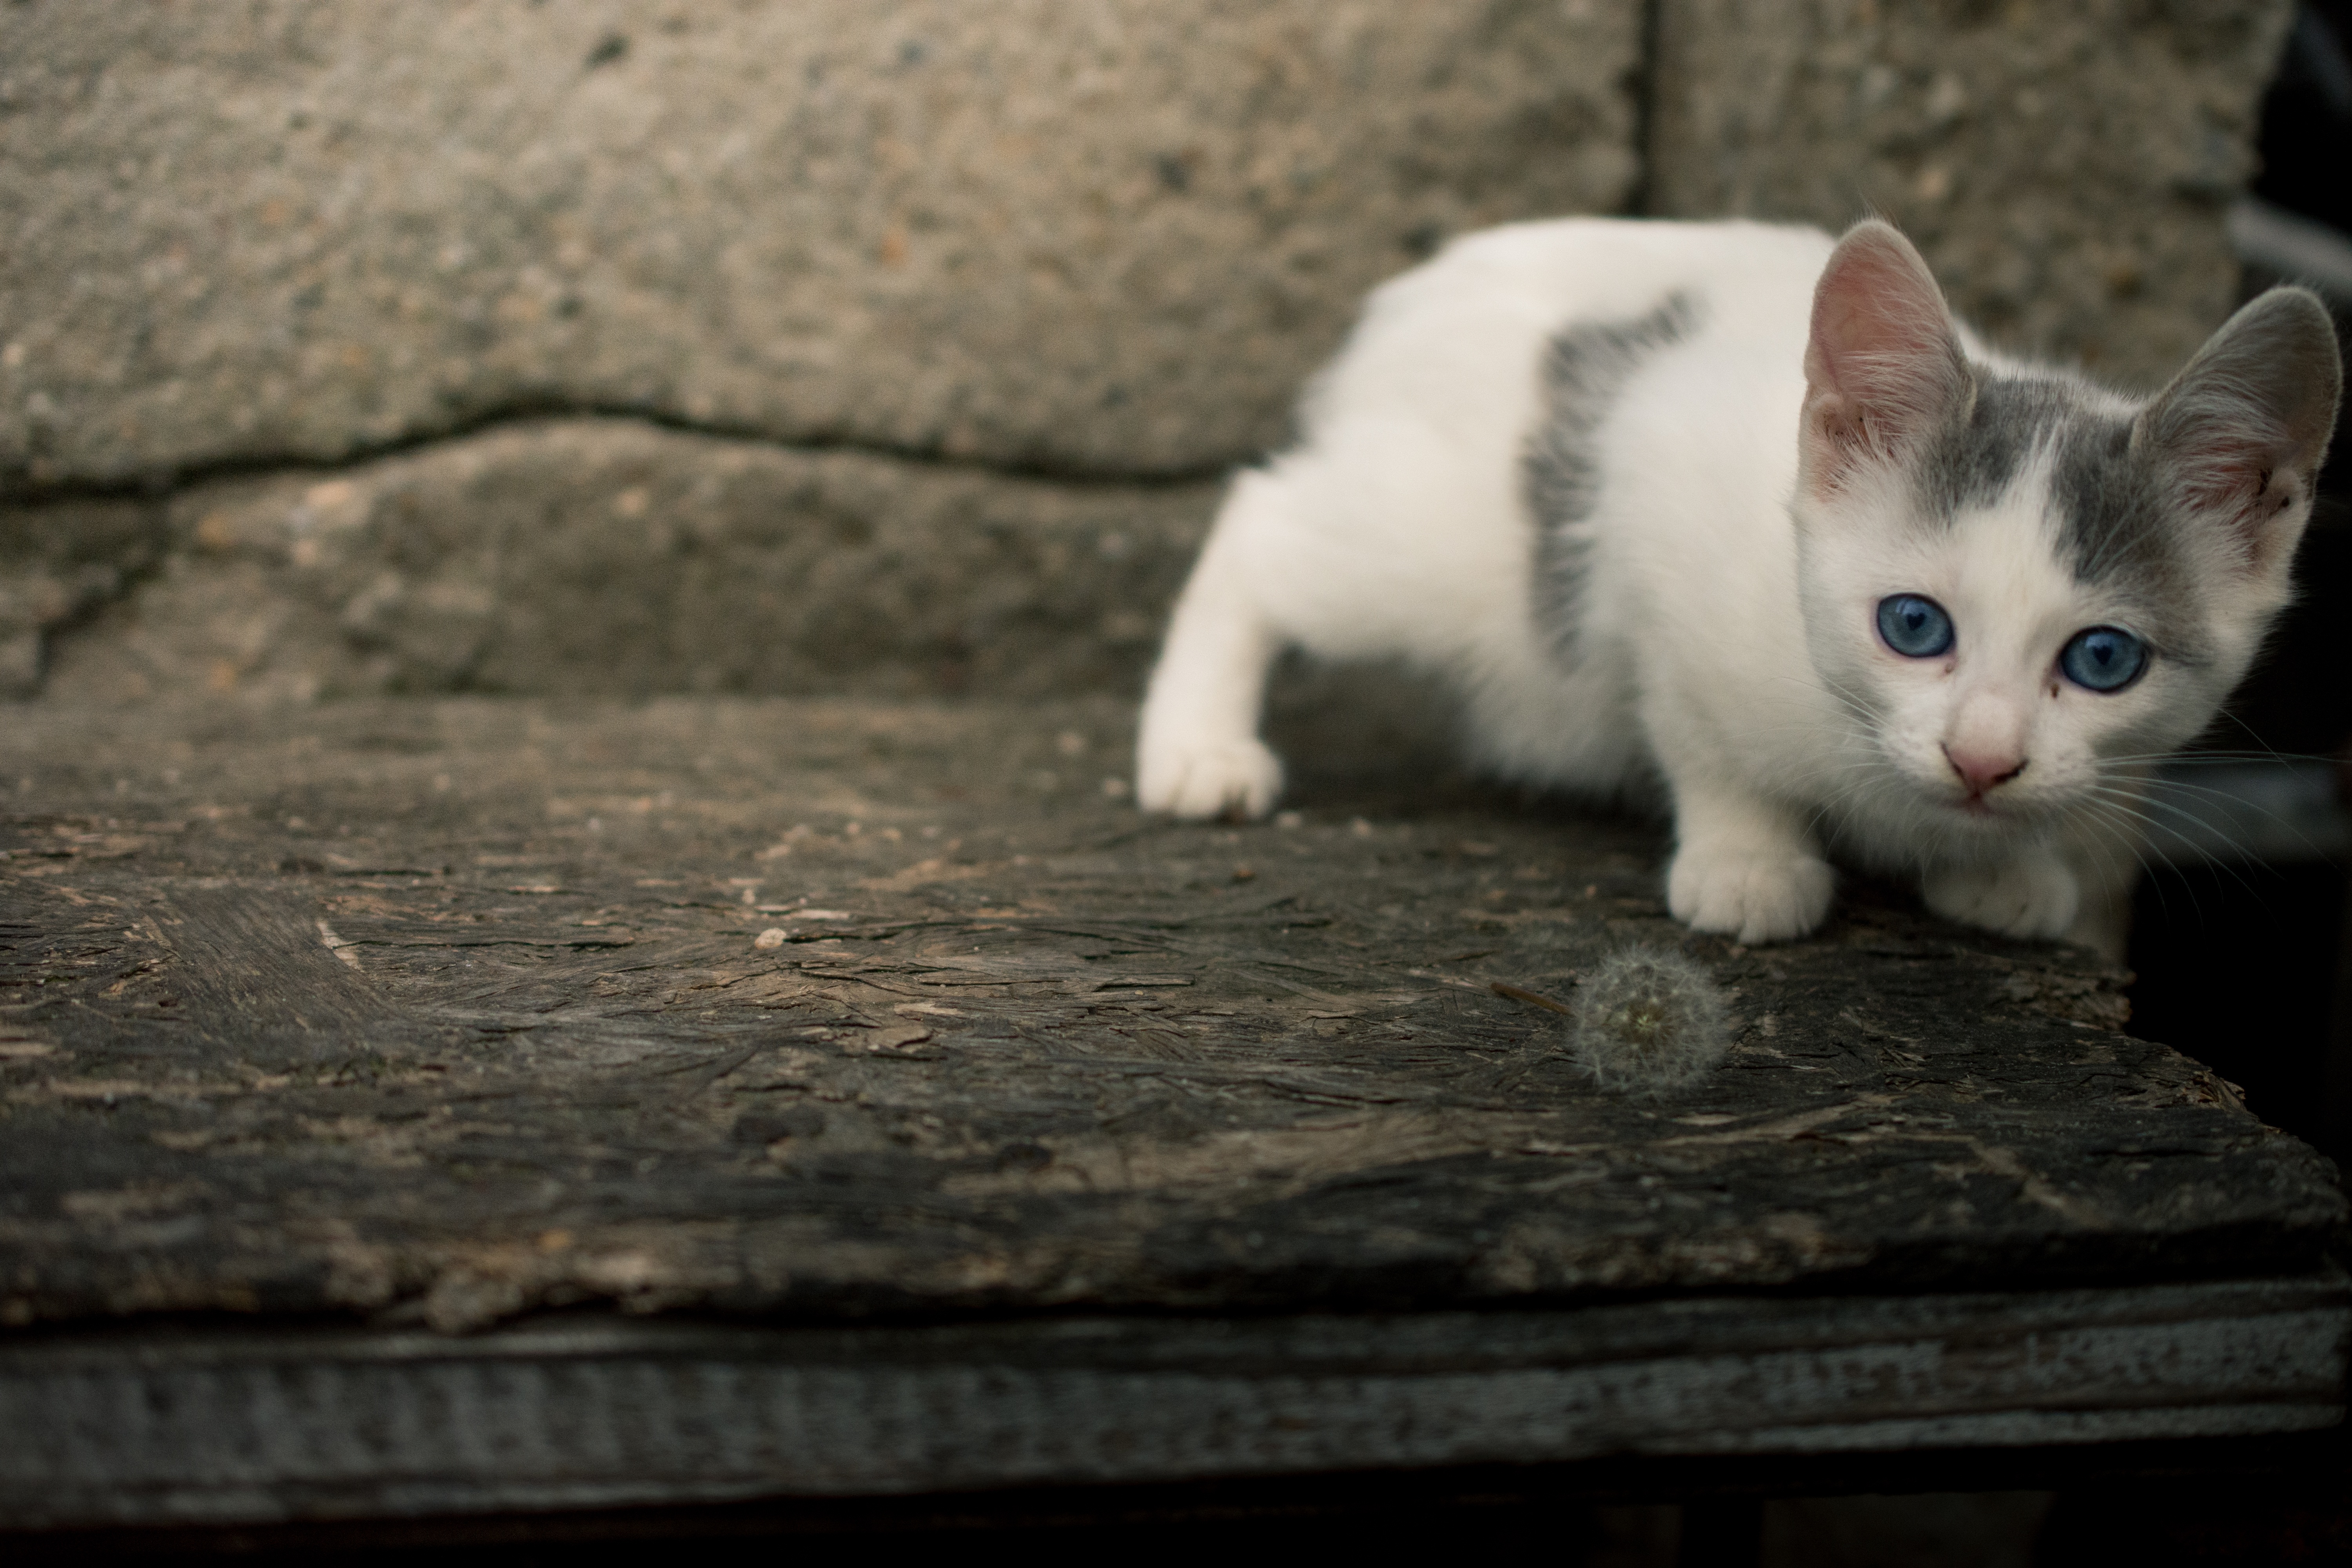
nature, outdoor, white, dandelion, flower, pet, kitten, cat, mammal, whiskers, little, skin, vertebrate, domestic, small to medium sized cats, cat like mammal